Fresh Blood (Supernatural)

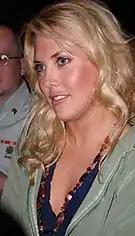
Mercedes McNab was at first reluctant to take on the role, stating, "How many times can you really play a vampire? It's pretty silly!"

"Fresh Blood" featured the final guest appearance by Sterling K. Brown as the vampire hunter Gordon Walker. The character's story arc for the season was intended to be longer, but Brown's commitments to the Lifetime Television series "Army Wives" limited his return to only two appearances. The episode was "really hard" for the actor; though he was fine with the character dying, the idea of Gordon turning an innocent girl into a vampire was "horrific" to him. Although Gordon's actions in previous episodes were questionable, Brown had always believed the character to be "ultimately good". On this change, Brown commented, "His endgame is to kill Sam, and anyone else who has to experience detrimental effects because of that is not a concern of his. That was tough for me to process and get on board with." However, series creator Eric Kripke reasoned that the character was now a monster and should follow his instincts instead of logic. The writer of "Fresh Blood", Sera Gamble, also penned Gordon's initial episode and helped Kripke conceptualize the character. She felt that she "lucked out" in being able to write the character's final appearance, and found there to be "something so satisfying about turning him into a vampire and chopping his head off with a razor wire". Brown said that "My most favorite [onscreen death] was on Supernatural, where I became a vampire hunter... but then I got bit by a vampire and so I had to die by being beheaded. That was a good time. That was fun."